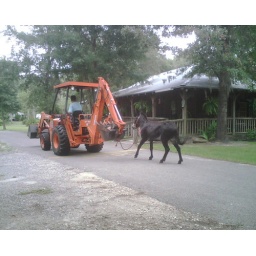
donkey in the home office